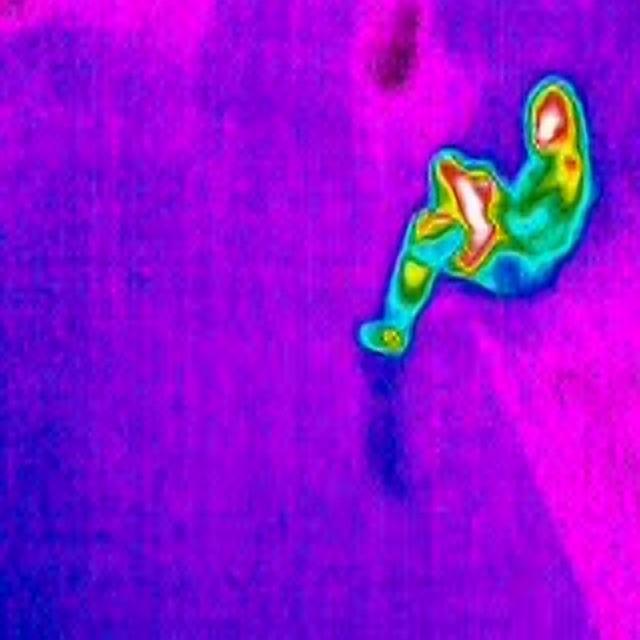
Detected objects:
label: person